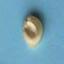
Maize quality: Good